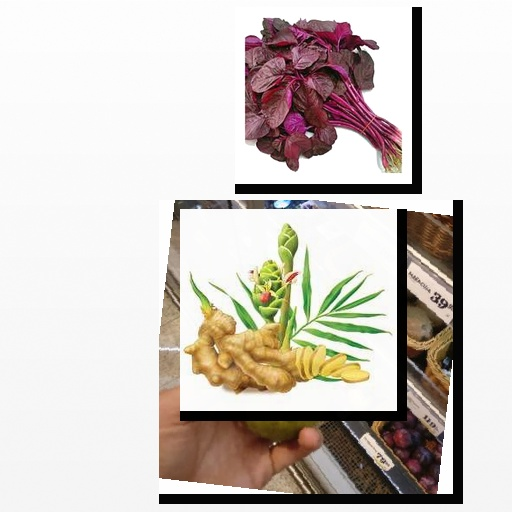
Food items: ginger, papaya, amaranth